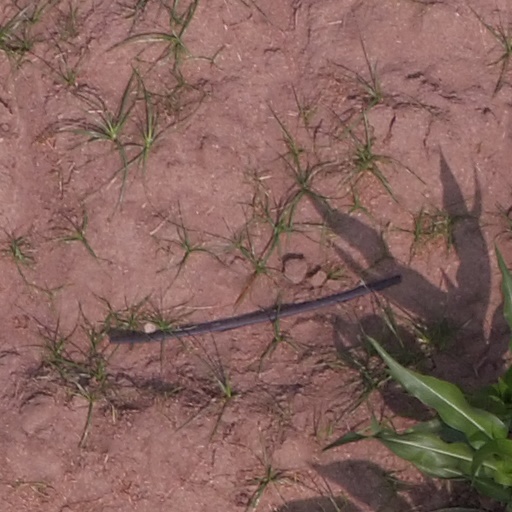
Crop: maize; corn